Haikouichthys

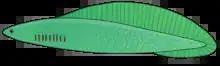
"Haikouichthys" reconstruction

Researchers have identified eyes, cranial cartilages, at least six to nine gill arches, possible nasal sacs and otic capsules from its head. It is likely that the brain of "Haikouichthys" had the same major brain divisions found in extant vertebrates. The describers of this taxon initially reported its potential notochord, though some researchers consider this claim to be uncertain. Still, numerous segments (myomeres) with rear directed chevrons in the tail indicate that "Haikouichthys" was indeed a chordate, and complete dorsal, ventral and caudal fins were also found in its specimens. The fin radials of "Haikouichthys" show similarity to those of hagfish and lampreys, and they seem to angle "forward" toward the end thought on the basis of internal structures to be the head. There are 13 circular structures along the bottom that may be gonads, slime organs, or something else entirely.